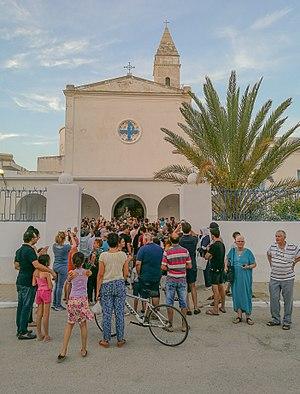
La procession de la Madone de Trapani est une fête traditionnelle que la communauté chrétienne tunisienne célèbre le 15 août de chaque année à l'église Saint-Augustin et Saint-Fidèle de La Goulette.